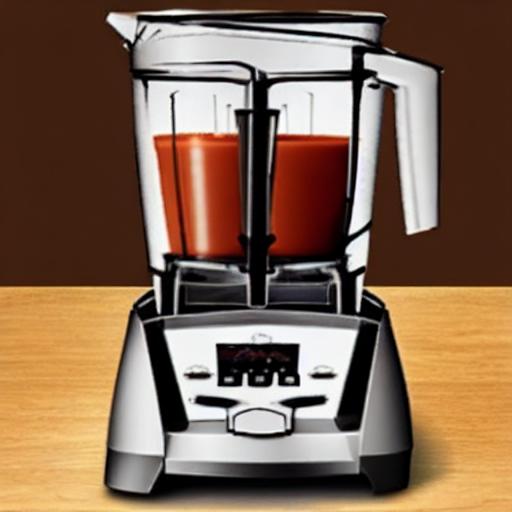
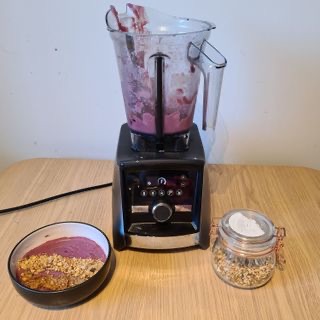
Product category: items_blender
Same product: no